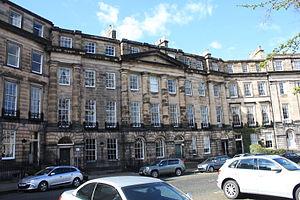
Francis Jeffrey, Lord Jeffrey est un juge, député et critique littéraire écossais.